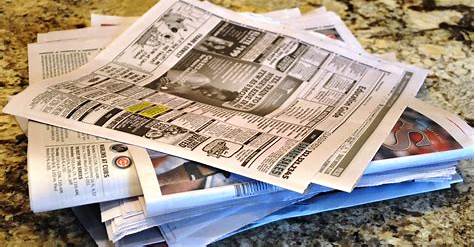
Waste category: paper